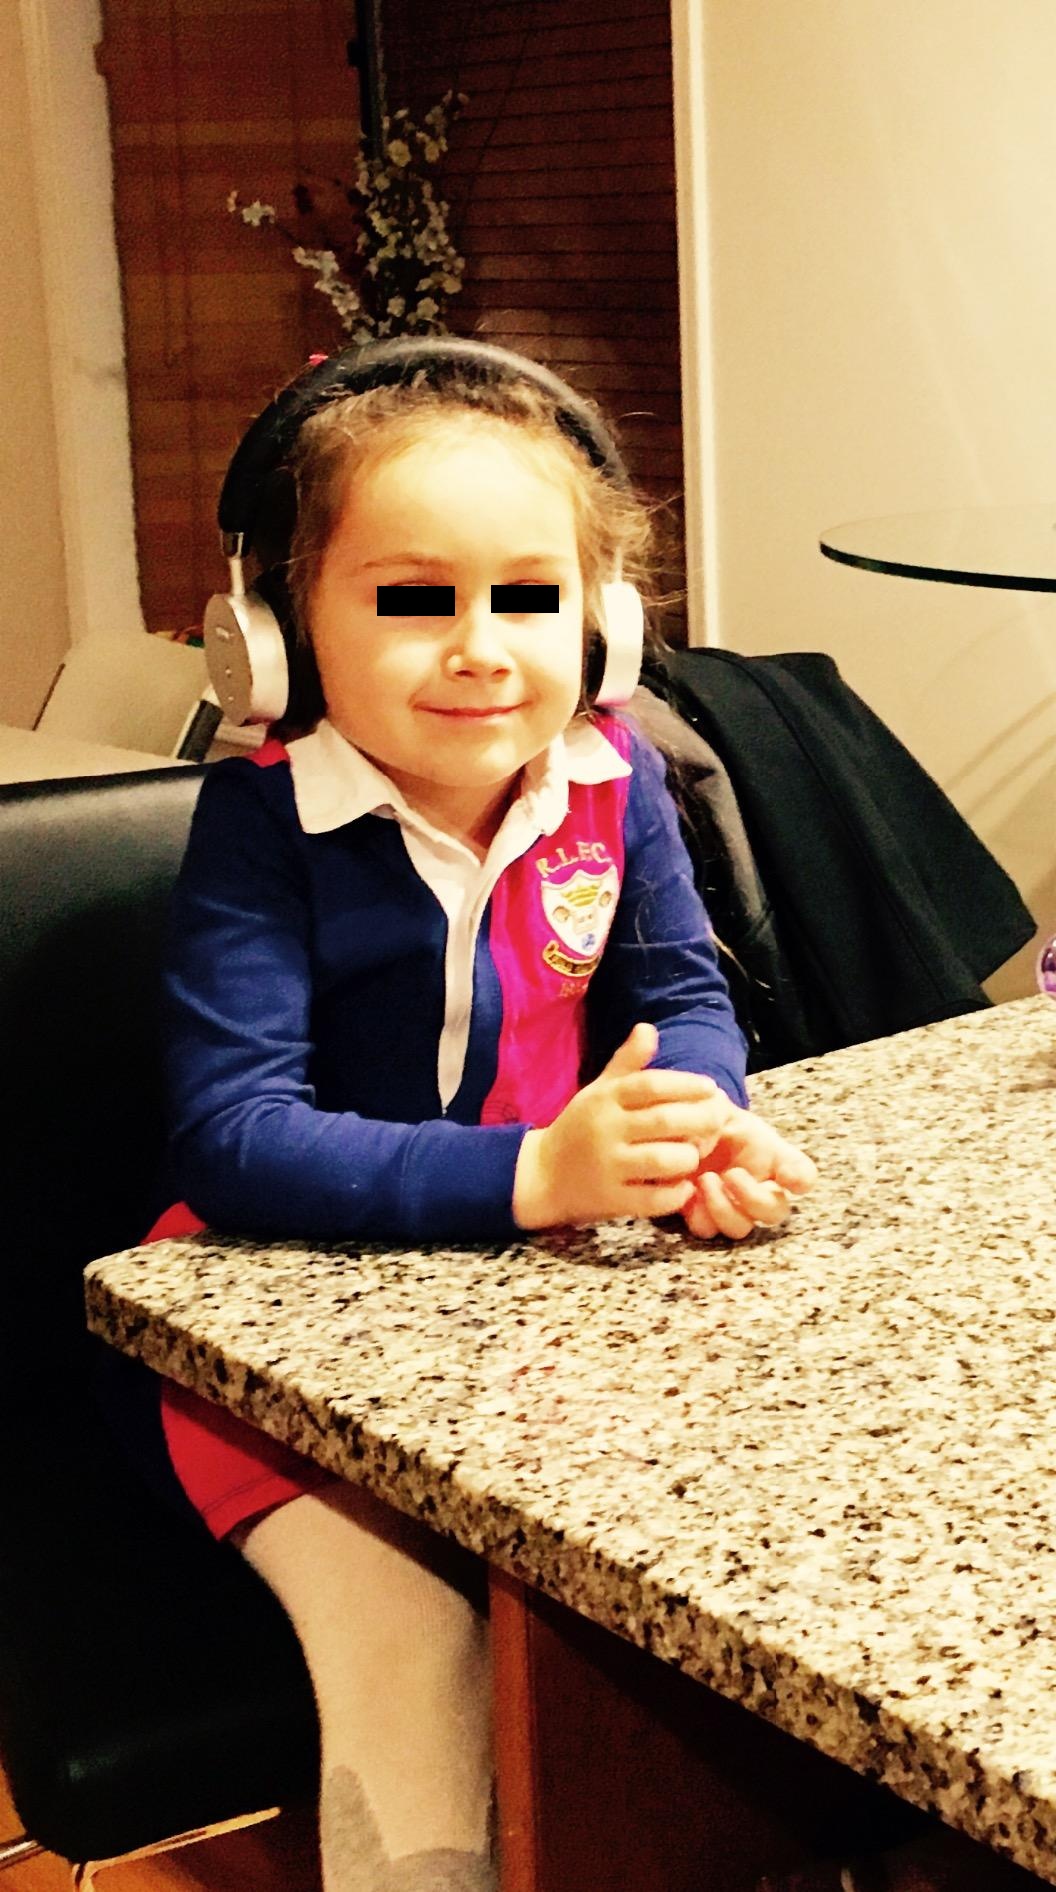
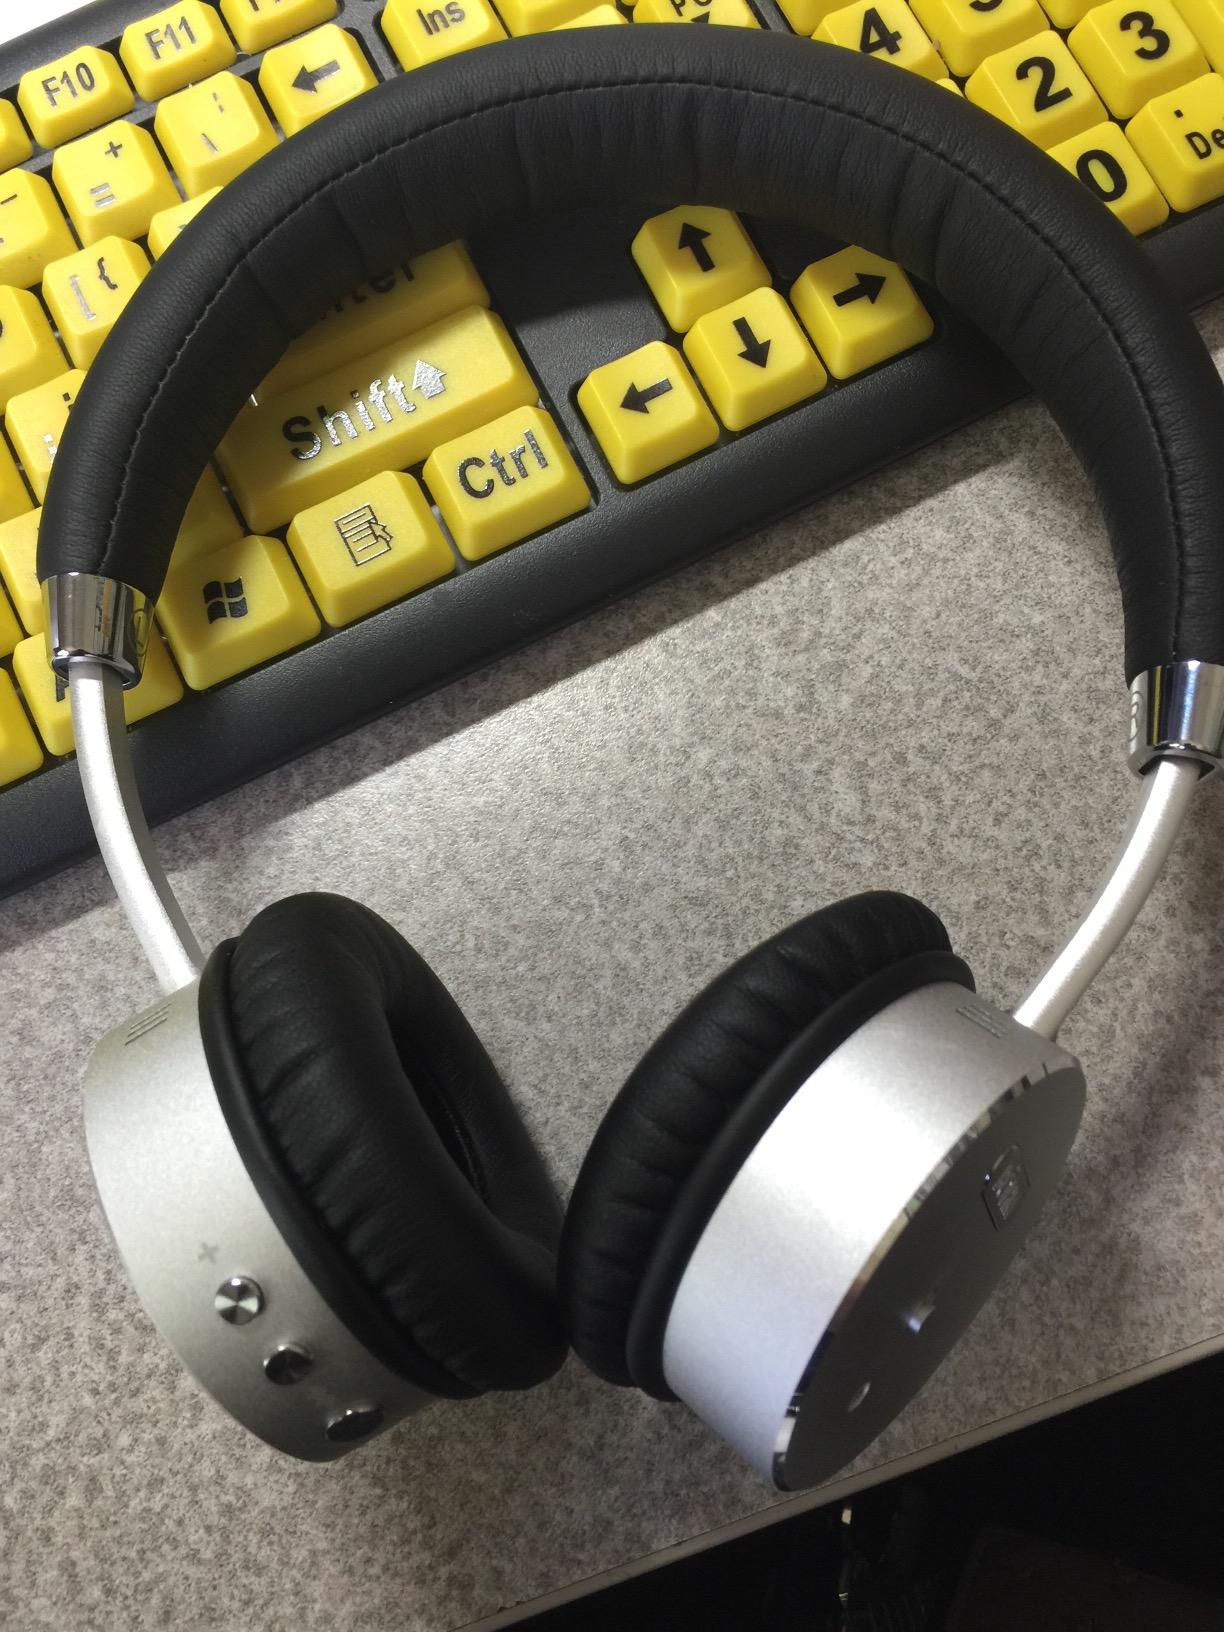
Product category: headphones
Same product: yes